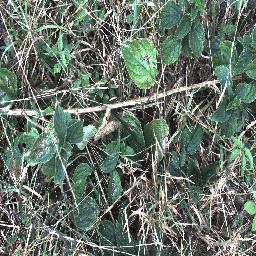
Label: lantana